Kelmendi (tribe)

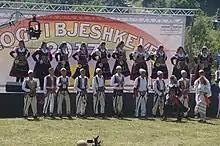
Beauty contest "Logu i Bjeshkëve" (2017)

During the Albanian revolt of 1911 on 23 June Albanian tribesmen and other revolutionaries gathered in Montenegro and drafted the Greçë Memorandum demanding Albanian sociopolitical and linguistic rights with three of the signatories being from Kelmendi. In later negotiations with the Ottomans, an amnesty was granted to the tribesmen with promises by the government to build one to two primary schools in the nahiye of Kelmendi and pay the wages of teachers allocated to them.